Caproni Ca.4

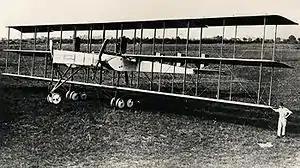
Caproni Ca.40 heavy bomber prototype

The Caproni Ca.4 was an Italian heavy bomber of the World War I era.